National Executive Committee of the African National Congress

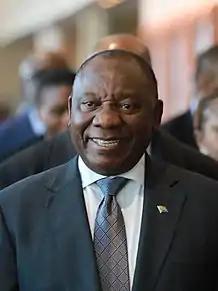

Until 1985, members of the NEC were not appointed by election, but rather were appointed and seconded on a much more ad hoc basis, at the discretion of the leadership. In recent years, however, members of the NEC are elected by secret ballot at the ANC's national conference under clear rules. The Top Seven is elected separately, usually before the election of the rest of the NEC.